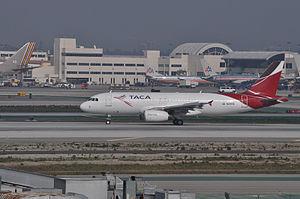
Avianca Perú ou anciennement appelée TACA Perú, était la deuxième principale compagnie aérienne péruvienne, fondée en 1999. Ses activités principales étaient le transport de passagers, de fret ainsi que la maintenance et l'entretien des avions. Elle desservait les principaux aéroports domestiques, ainsi qu'un très grand nombre de destinations étrangères. Sa plate-forme de correspondance principale était l'aéroport international Jorge-Chávez avec lequel elle entretient de nombreux accords d'exploitation.